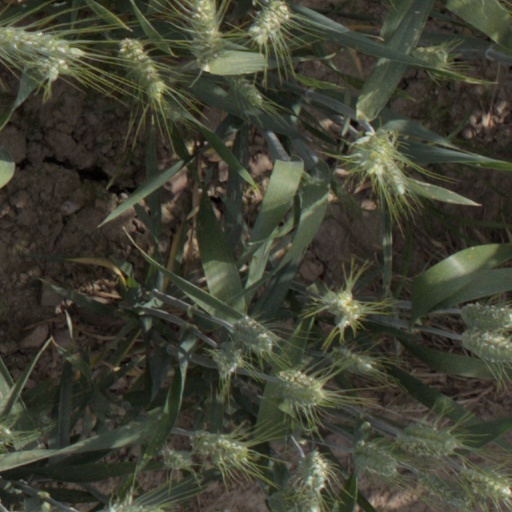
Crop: wheat